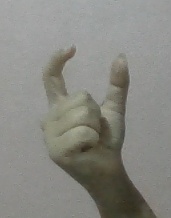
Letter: nun